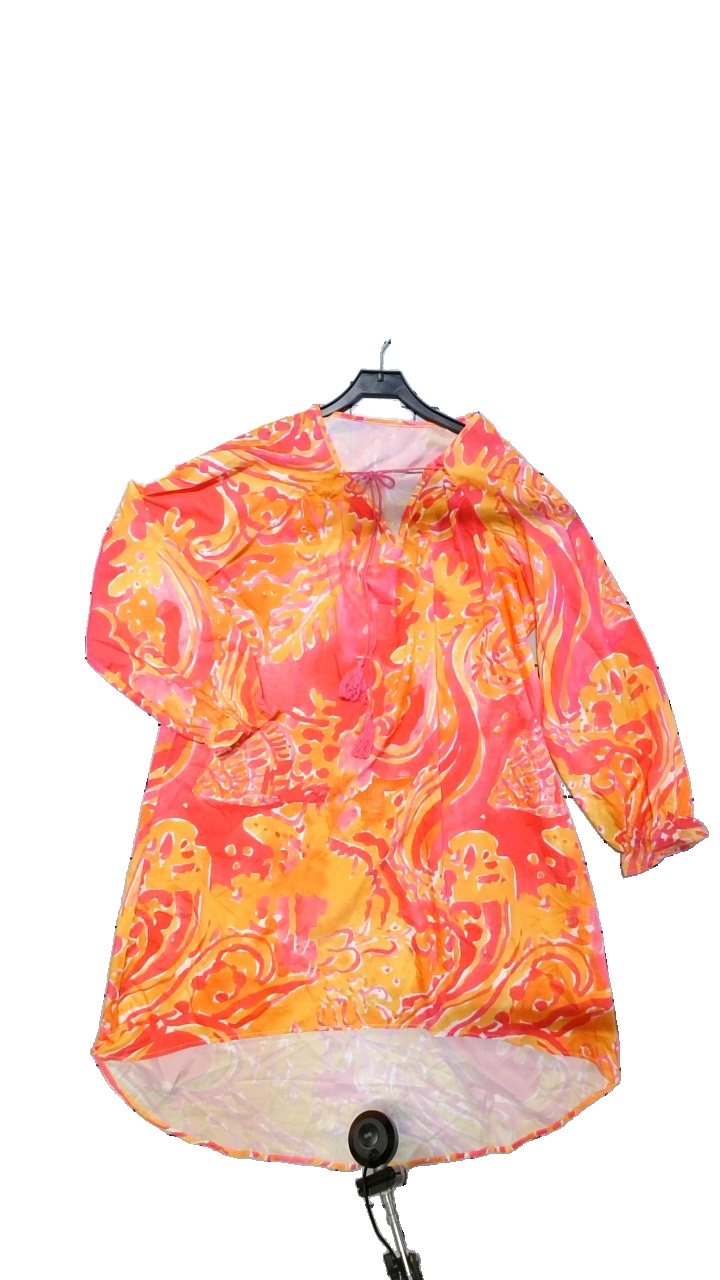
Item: Dress (Ladies)
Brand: Missing
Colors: Pink, Orange, Multicolor
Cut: Oversize
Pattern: Other
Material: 35%Cotton,65%Polyester
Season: Summer
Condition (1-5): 3
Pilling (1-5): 3
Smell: Minor
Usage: Reuse
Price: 100-150